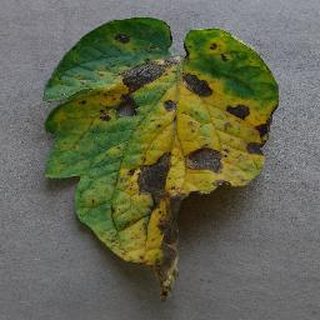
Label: tomato_early_blight